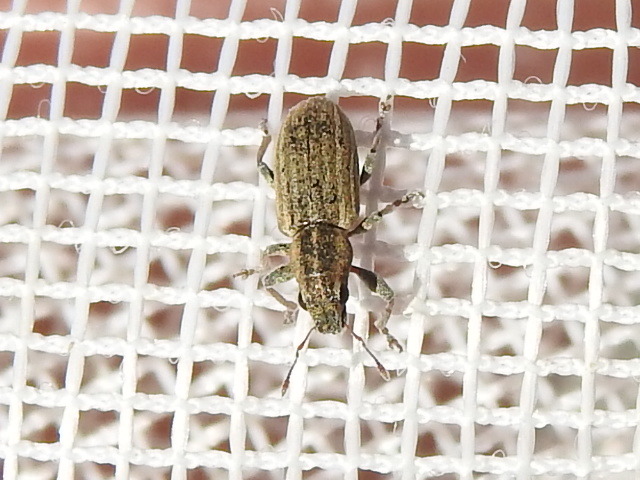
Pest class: pea_leaf_weevil